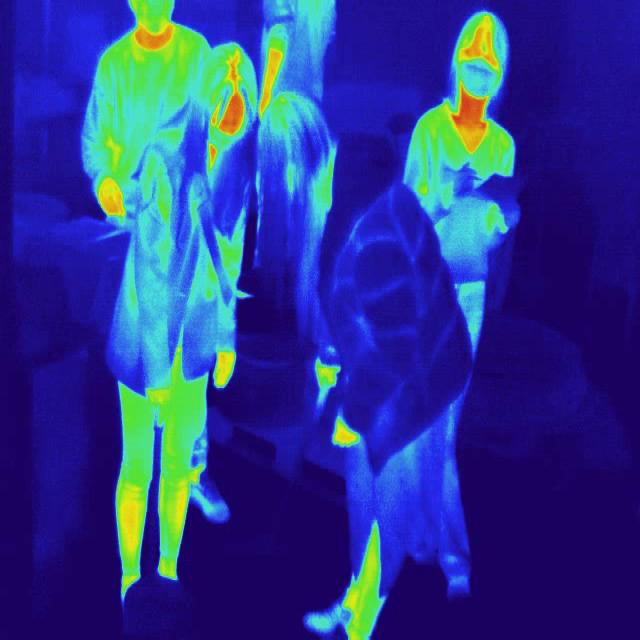
Detected objects:
label: person
label: person
label: person
label: person